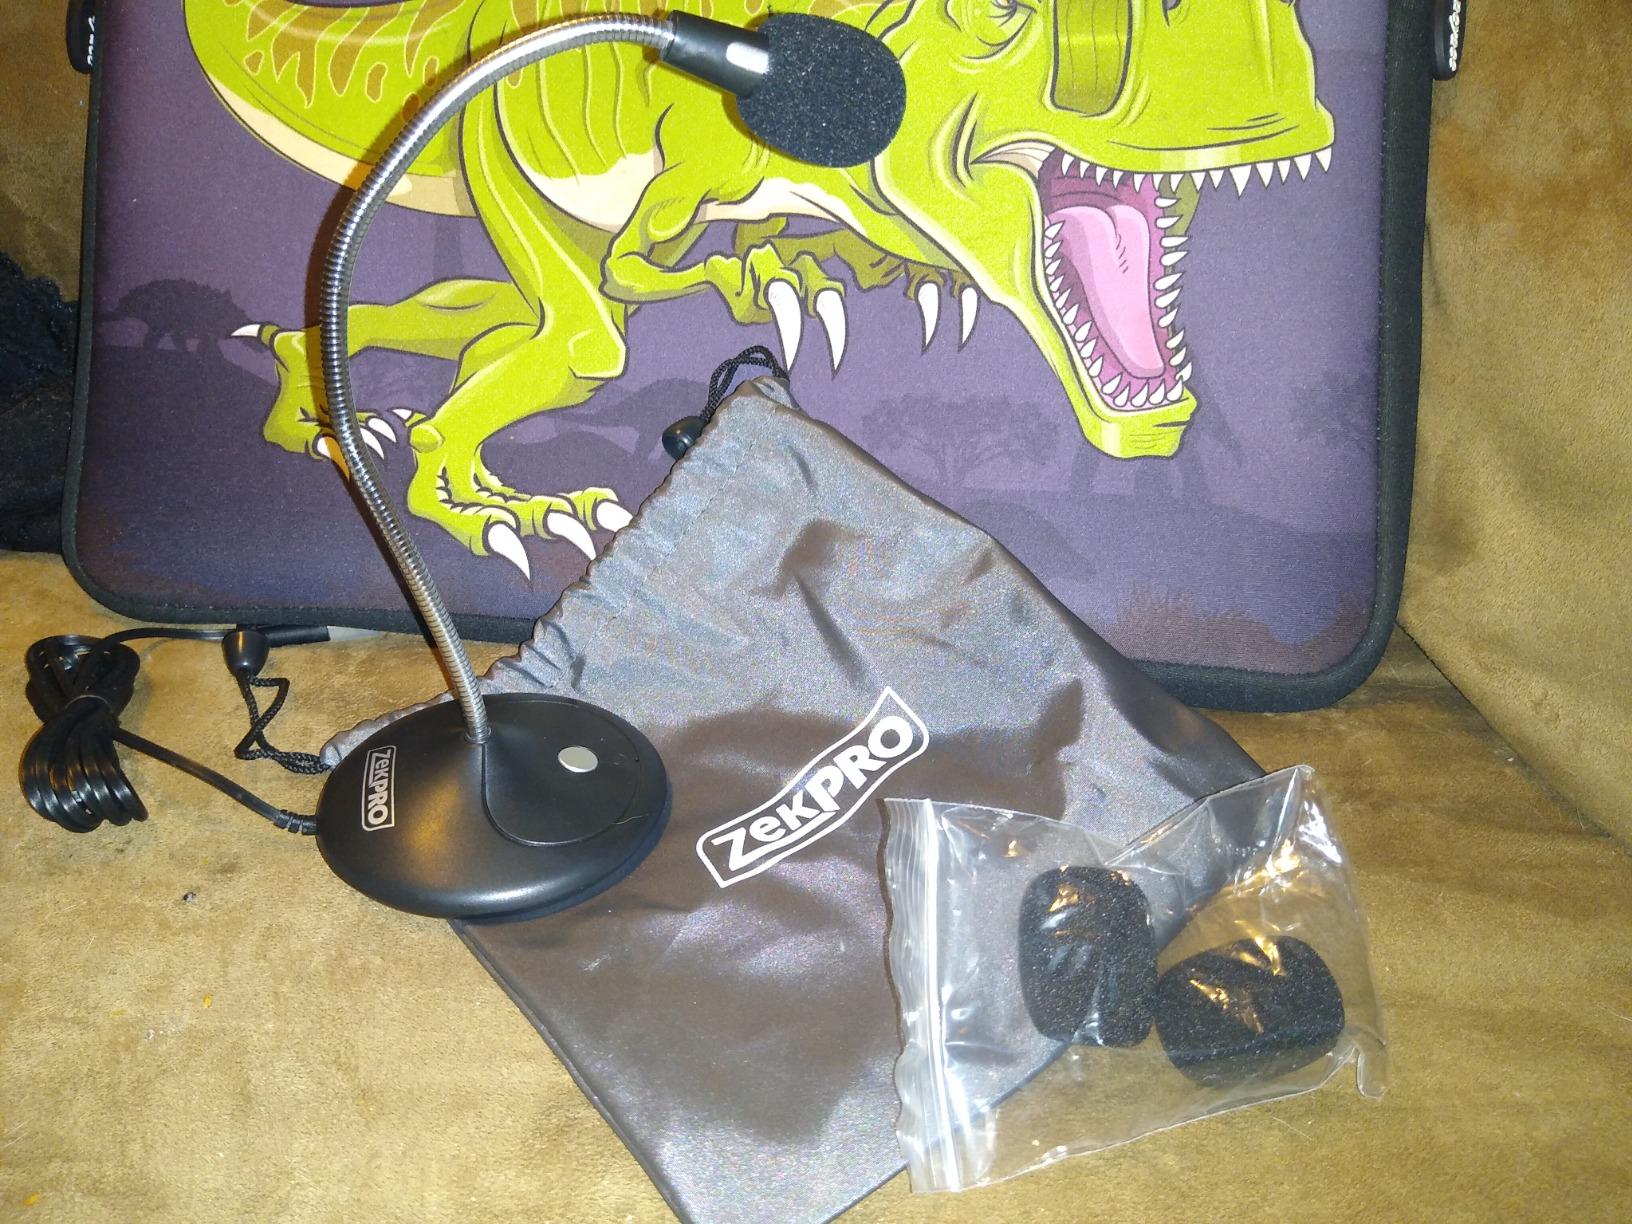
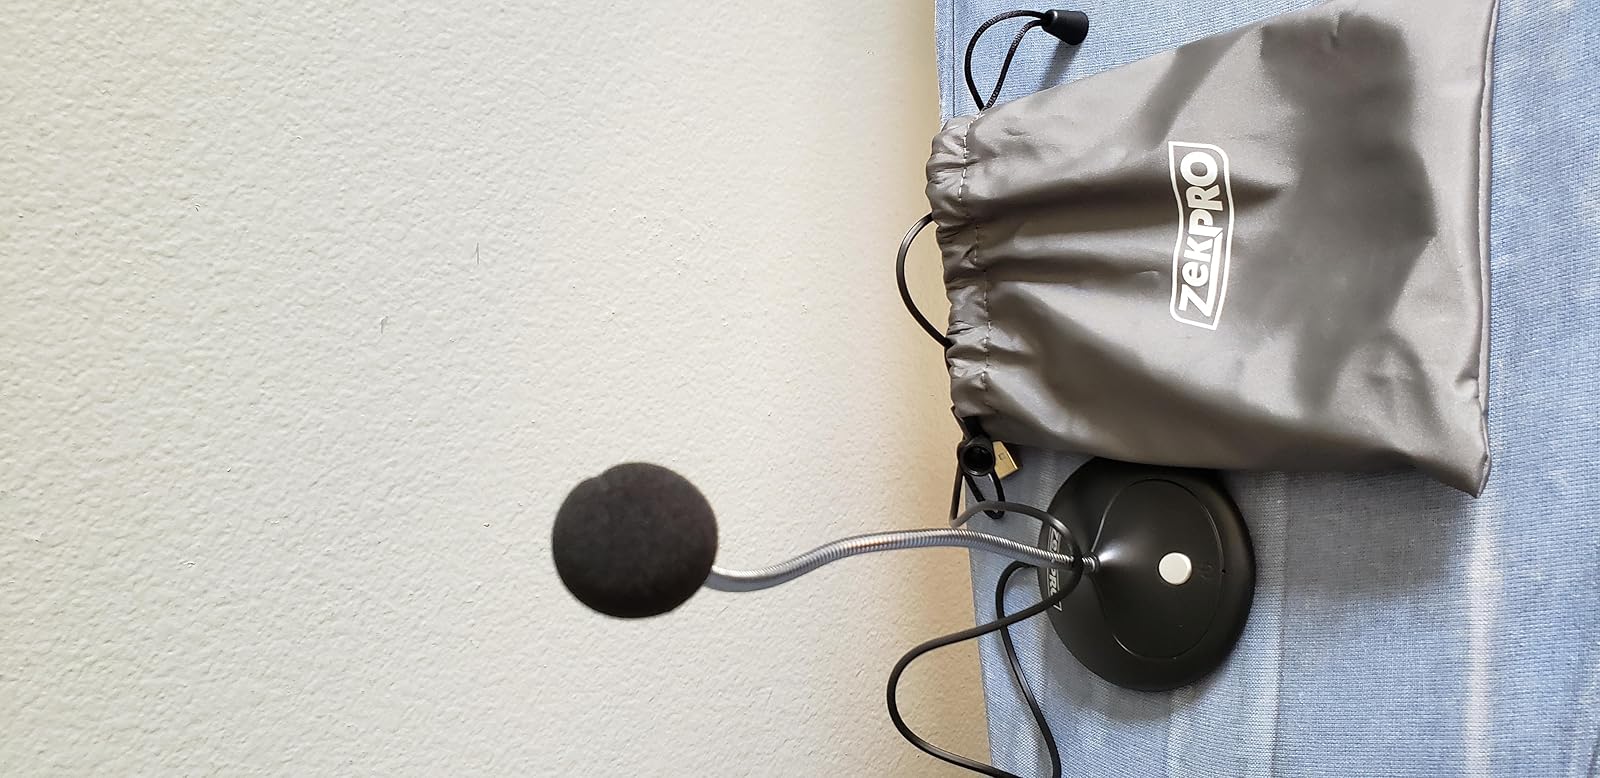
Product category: microphone
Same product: yes